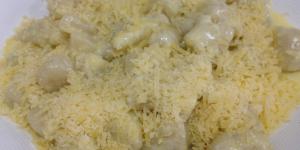
noquis de patatas en salsa alfredo